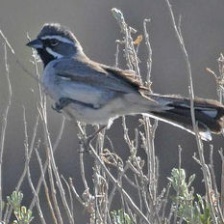
Species: BLACK-THROATED SPARROW
Scientific name: AMPHISPIZA BILINEATA